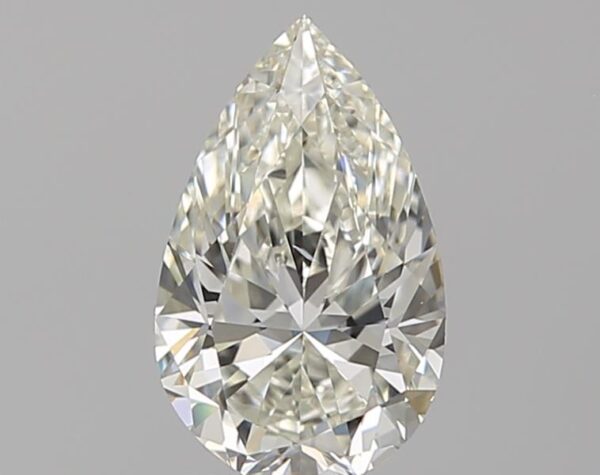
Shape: pear
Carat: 1
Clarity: VS2
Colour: J
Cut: EX
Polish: EX
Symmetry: VG
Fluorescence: ST
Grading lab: GIA
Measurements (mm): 8.9 x 5.52 x 3.48